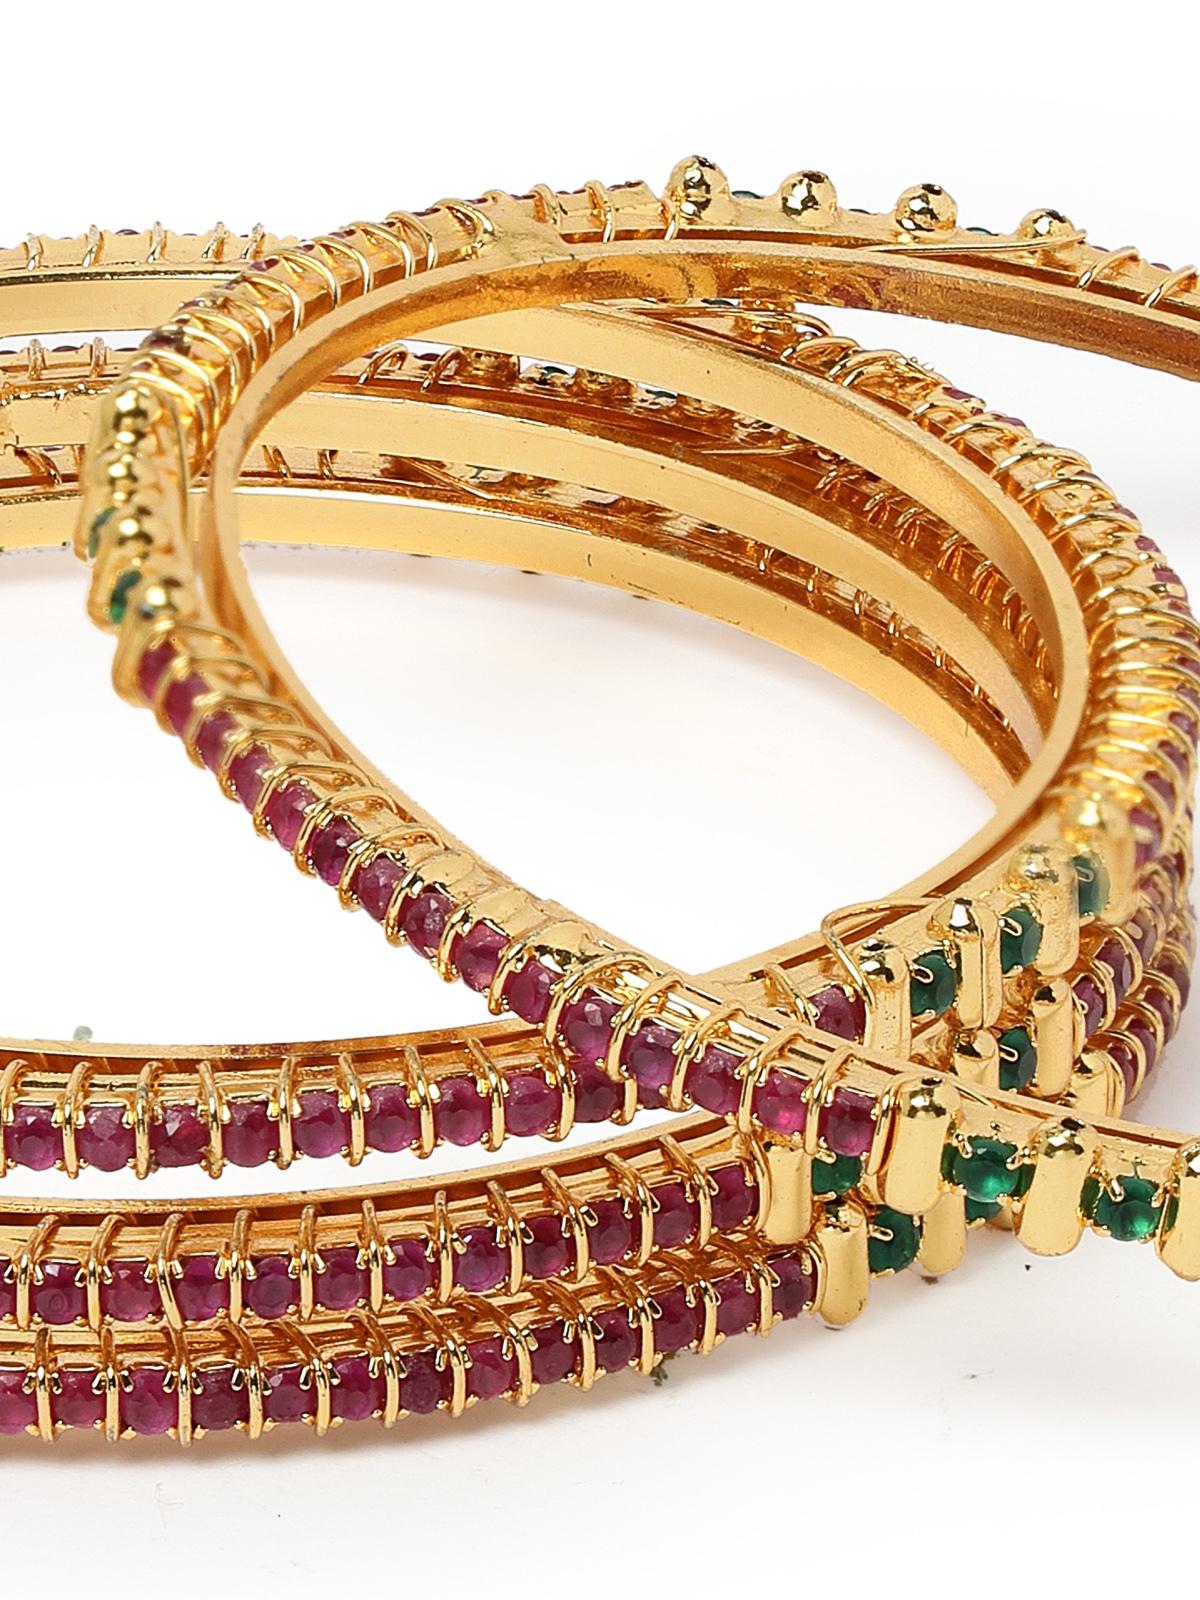
Sukkhi Bewitching Stylish Gold Plated Red And Green Thin Bracelet Bangle Set Jewellery for Women & Girls | Set of 4 Latest Design | Birthday Anniversary Gift for Women|B105872_2.6
Type: Bracelets & Bangles
Brand: Sukkhi
Price: Rs. 1121
 Adorn yourself with the Sukkhi Bewitching Stylish Gold Plated Thin Bracelet Bangle Set for Women & Girls. This set of four combines bewitching charm with a stylish blend of red and green, featuring the latest design trends in a slender profile. The gold-plated finish adds a touch of sophistication to any ensemble. Sized at 2.4, 2.6 and 2.8, these thin bracelets make for a perfect birthday or anniversary gift, celebrating contemporary style and cultural richness for the special women in your life with a set that's both stylish and versatile.Disclaimer:There may be slight variation in shade and colour due to photographic effects and monitor settings
Included: 4 Bangles